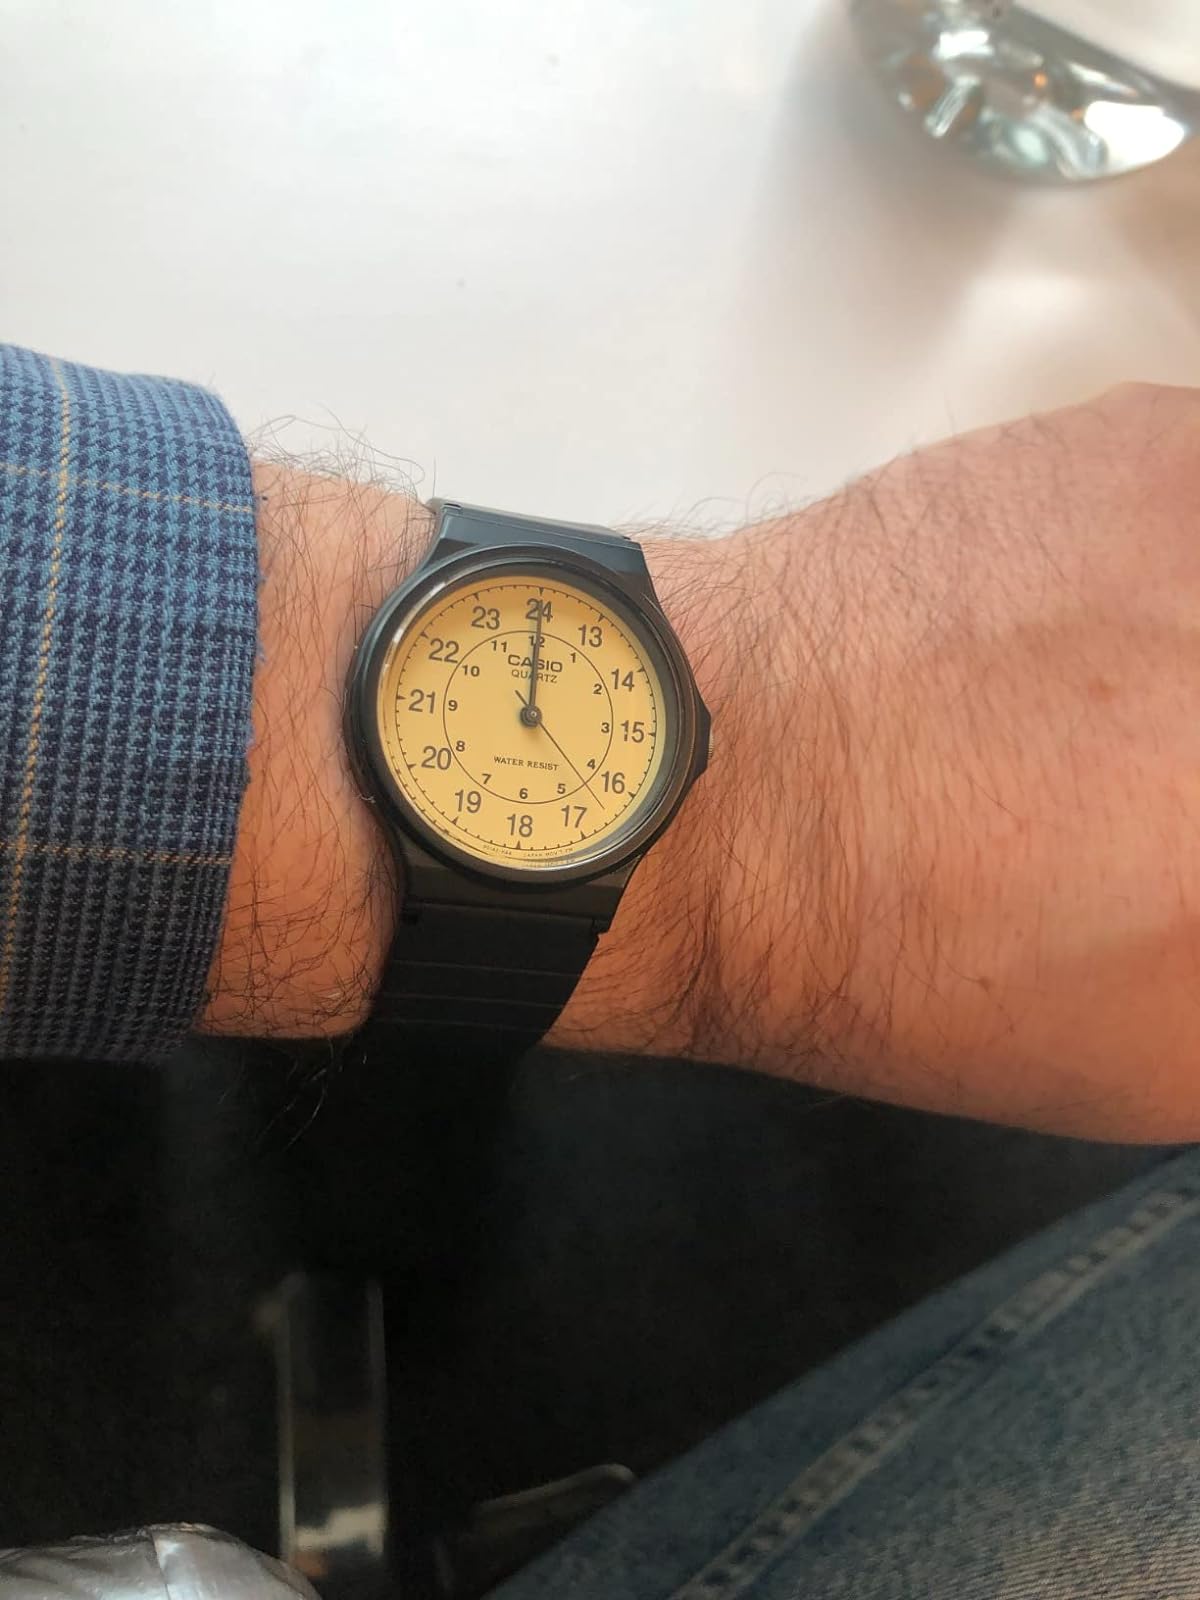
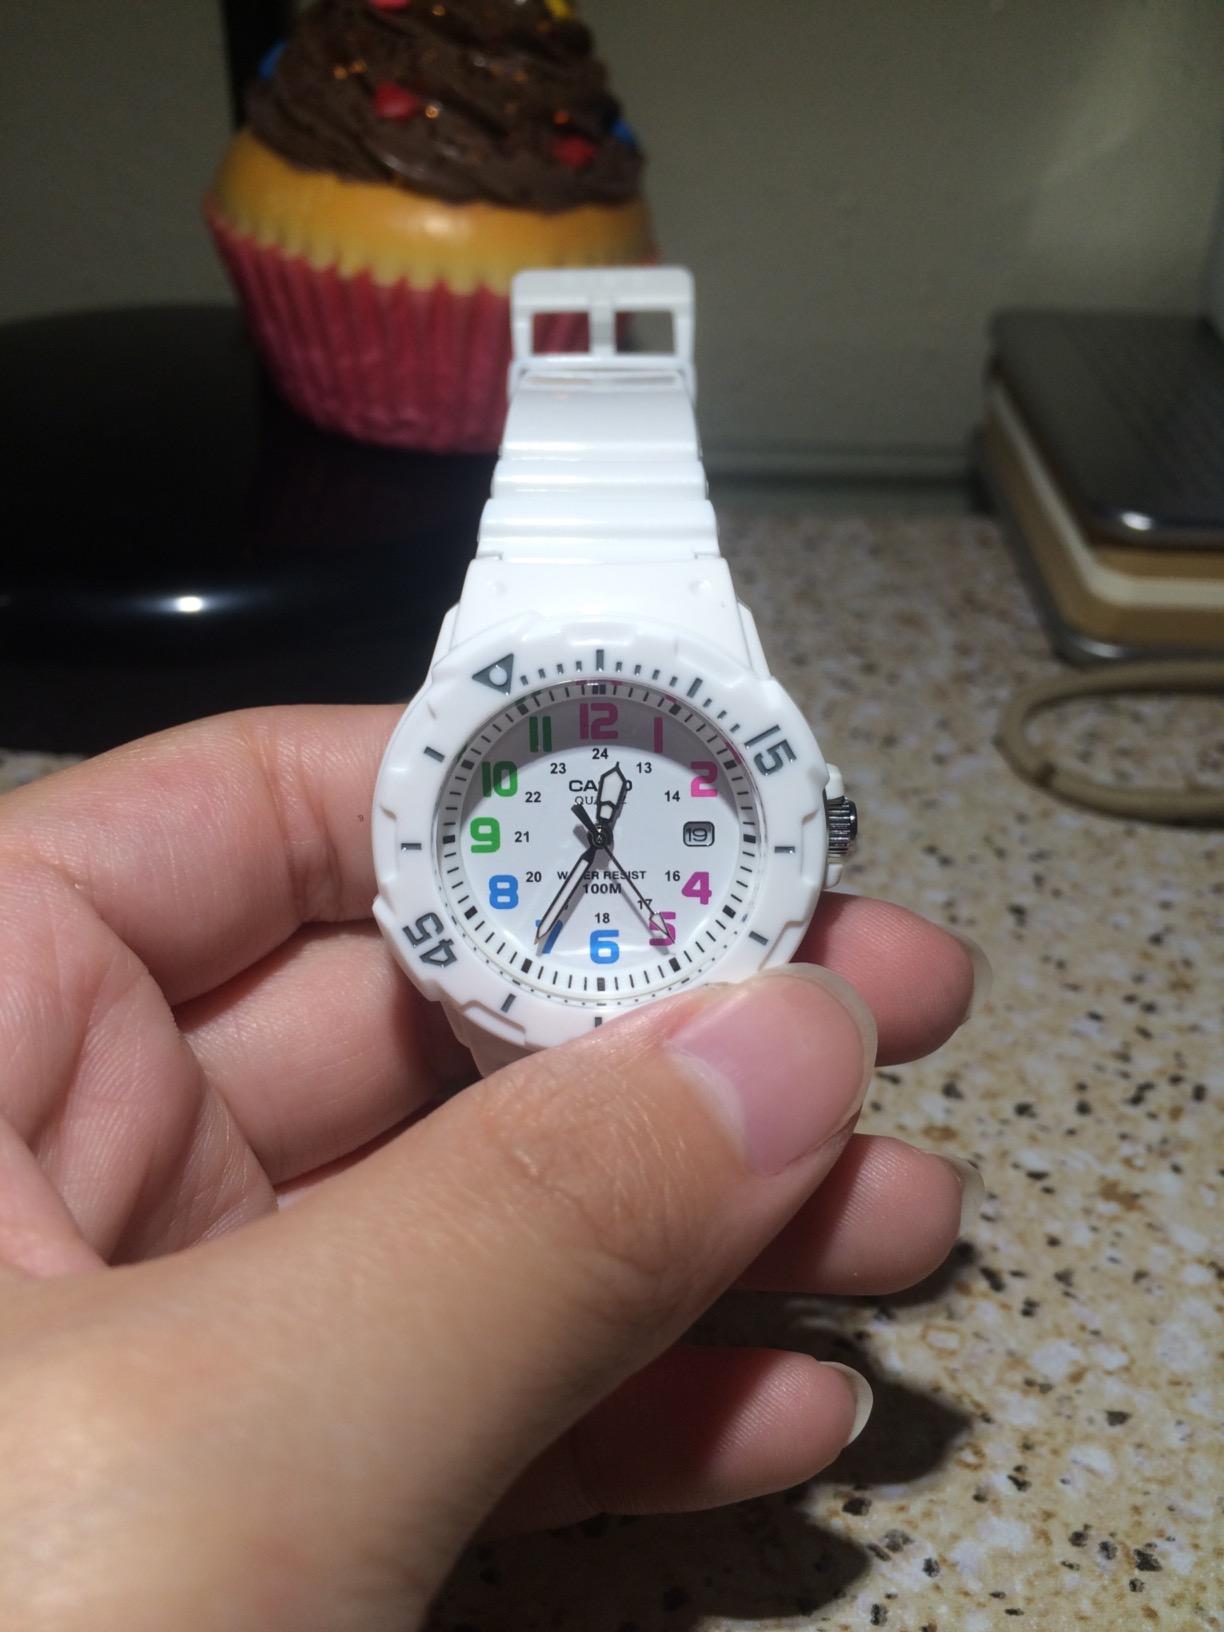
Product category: accessories_watch
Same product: no